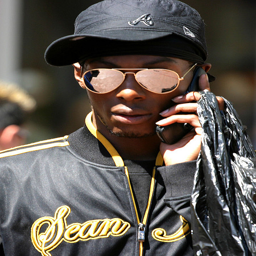
A hipster wearing reflective sunglasses while talking on an outdated cellphone.
A man wearing all black talking on a cell phone.
A man wearing sunglasses talking on a cell phone.
A man is talking on a phone while holding a bag
A man in all black clothing talking on a cell phone.